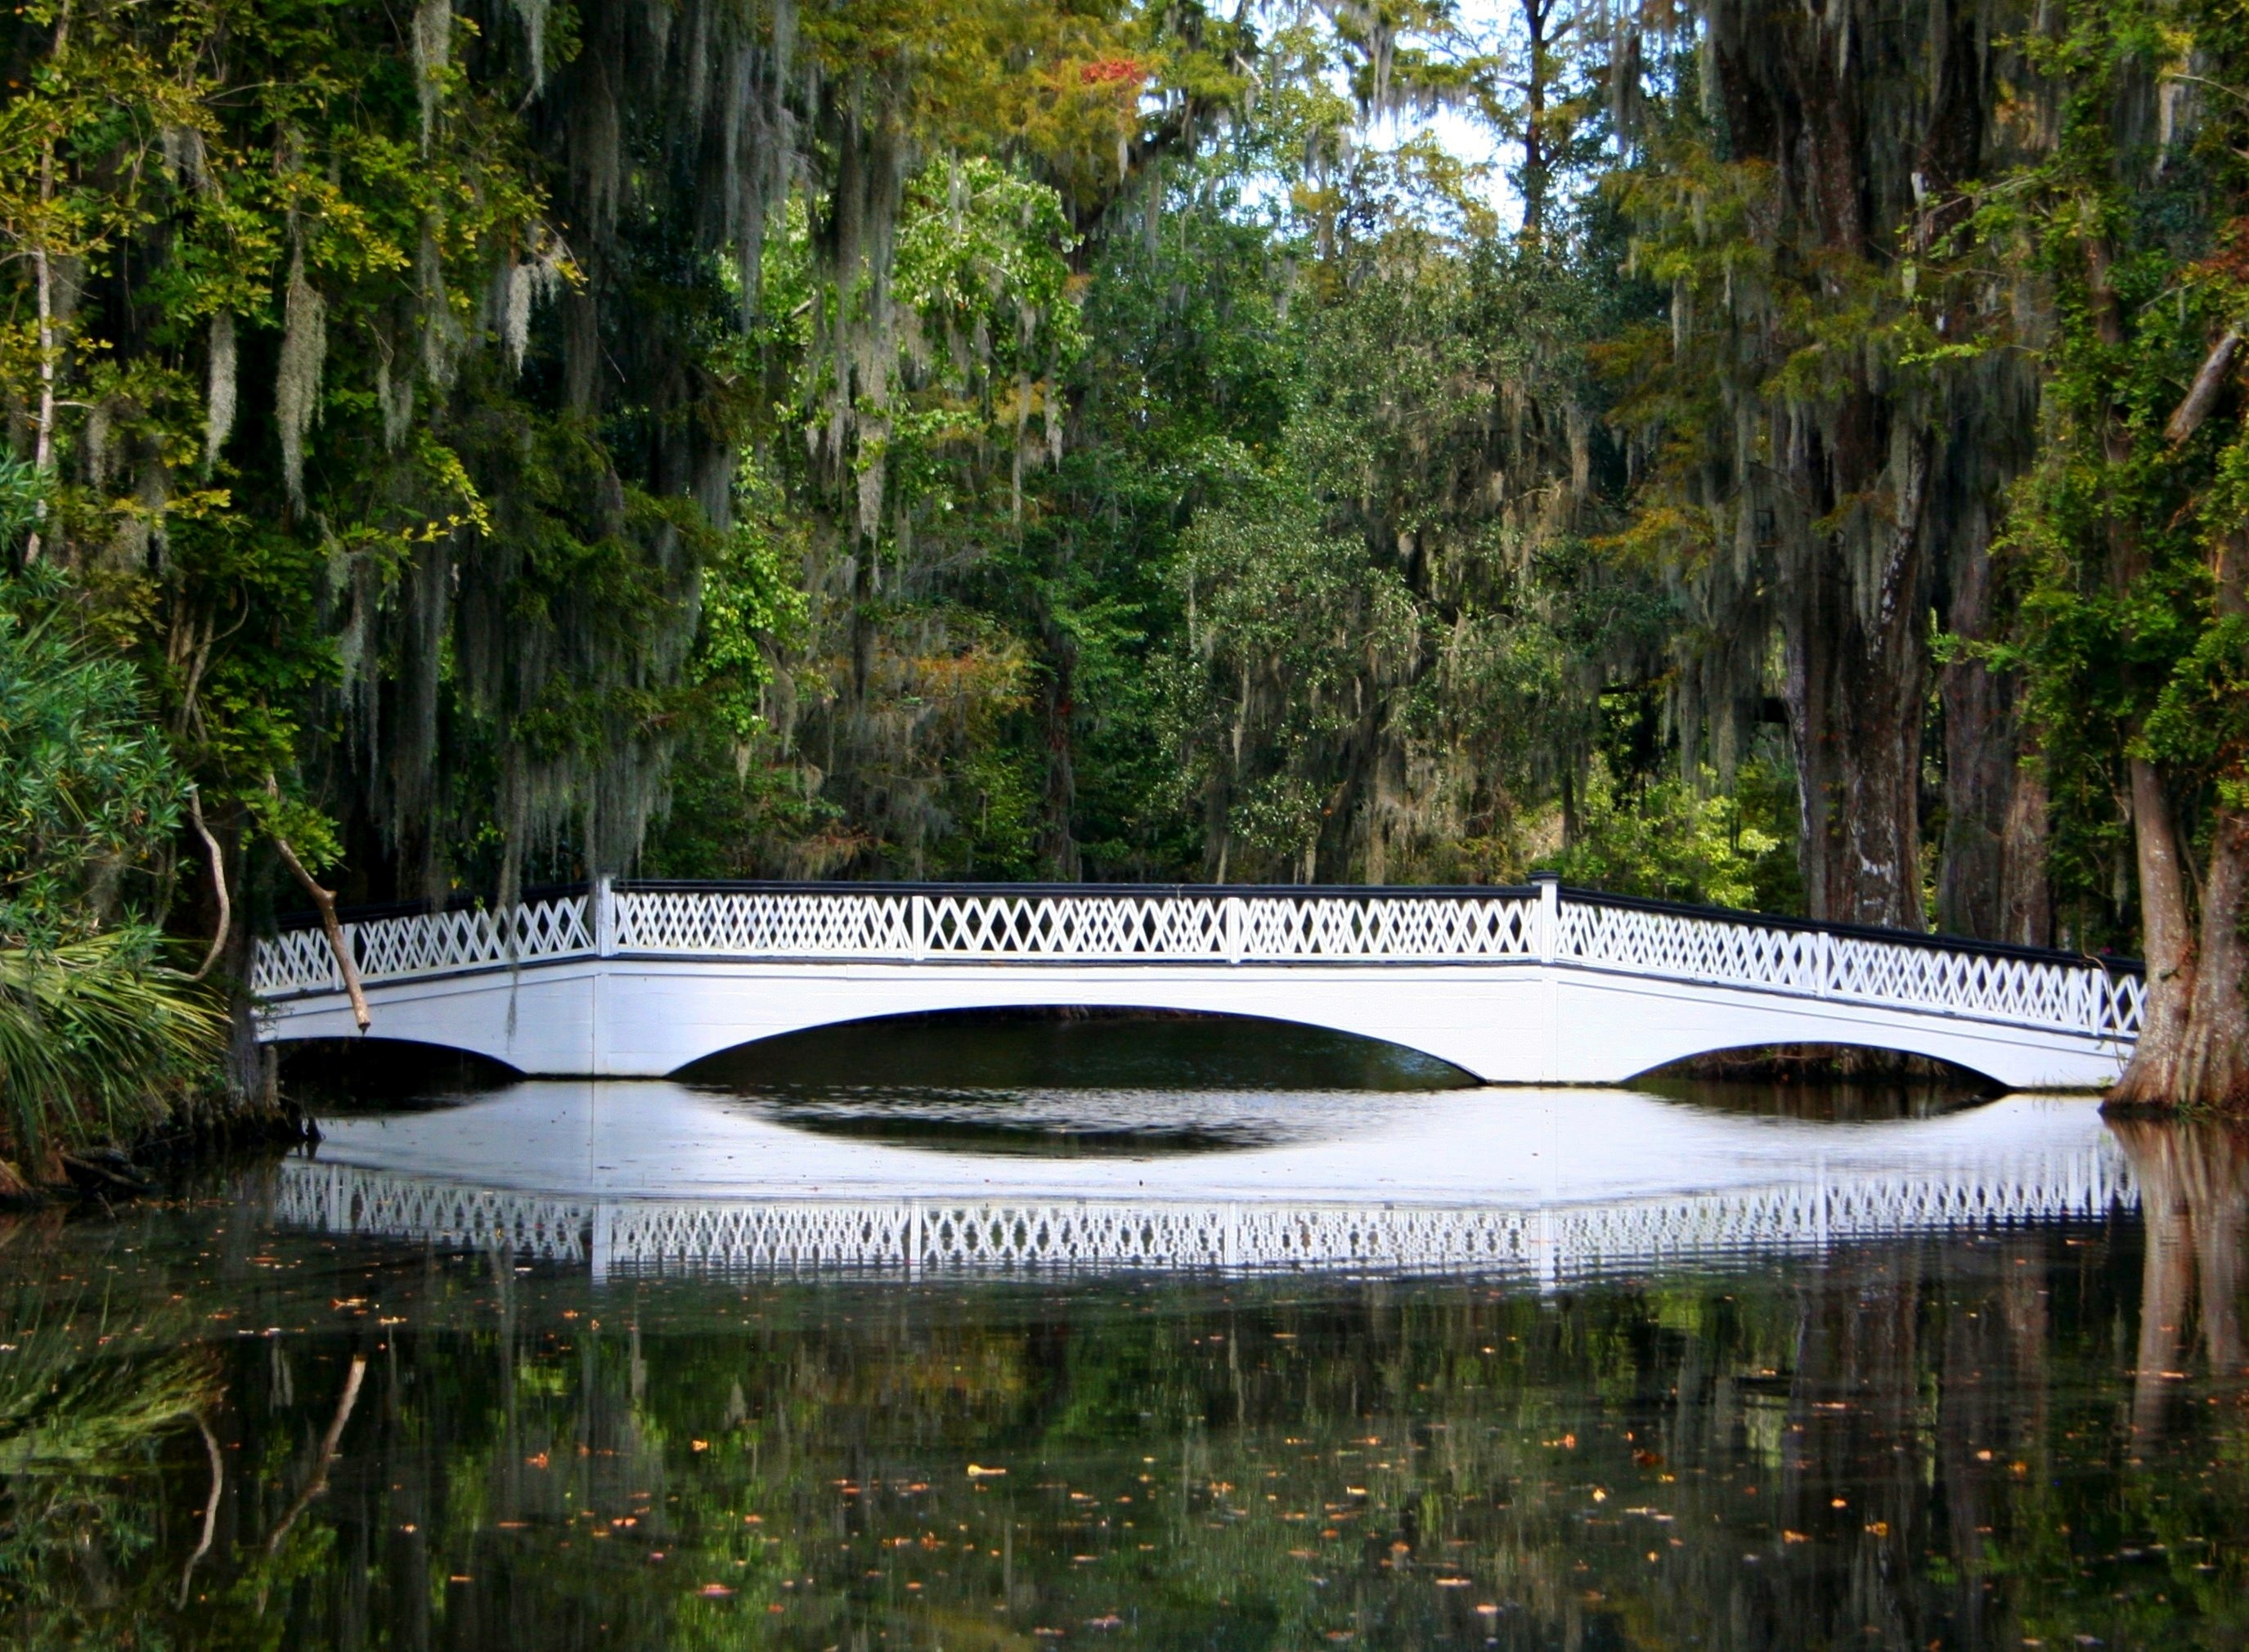
water, marsh, swamp, structure, pond, reflection, swimming pool, scenic, backyard, garden, footbridge, water feature, spanish moss, reflecting pool, white bridge